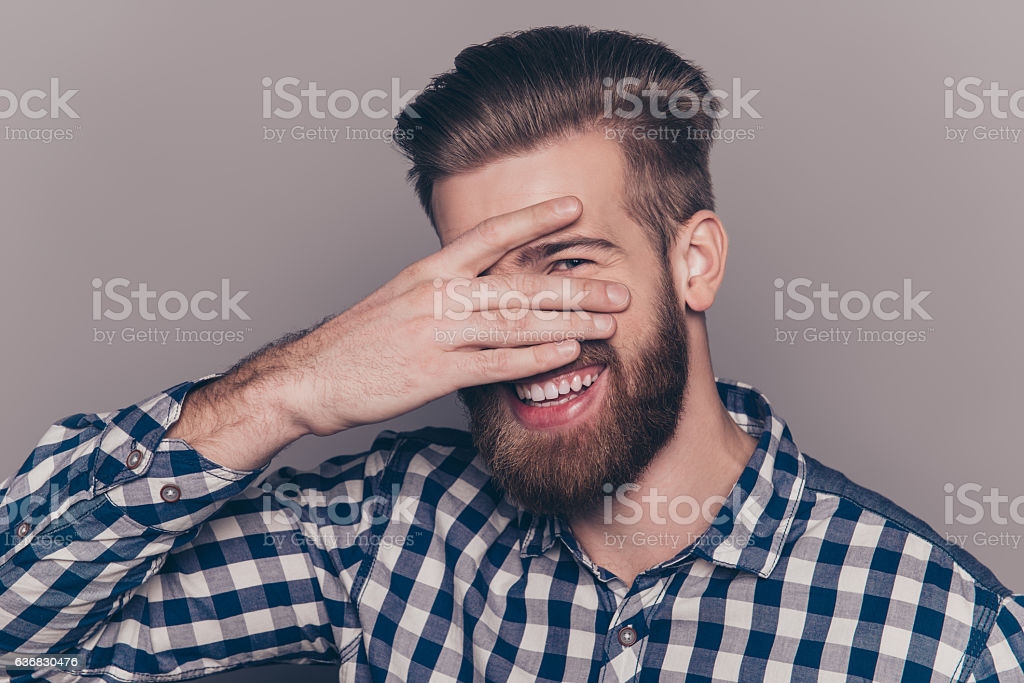
Label: Colored